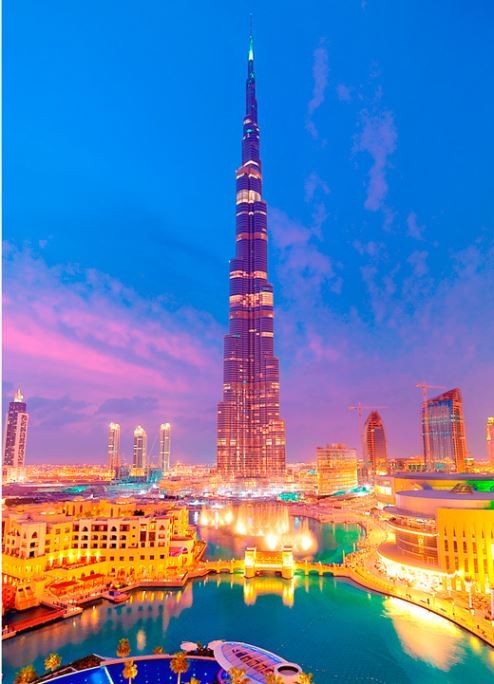
Landmark: Burj Khalifa